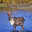
Label: deer